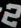
Number: 2